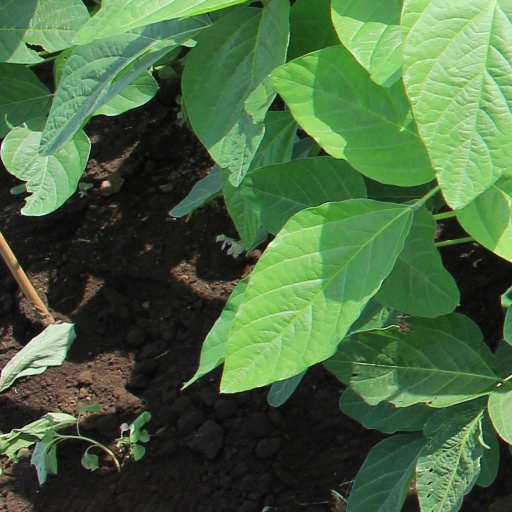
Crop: soybean